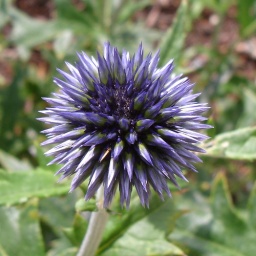
These flowers were growing in a bed by the old train station in Sherbrooke, Quebec.